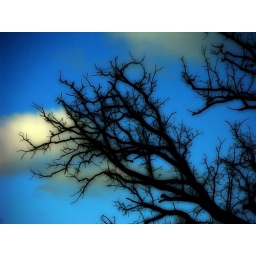
A tree silhouetted by the fantastically blue sky.